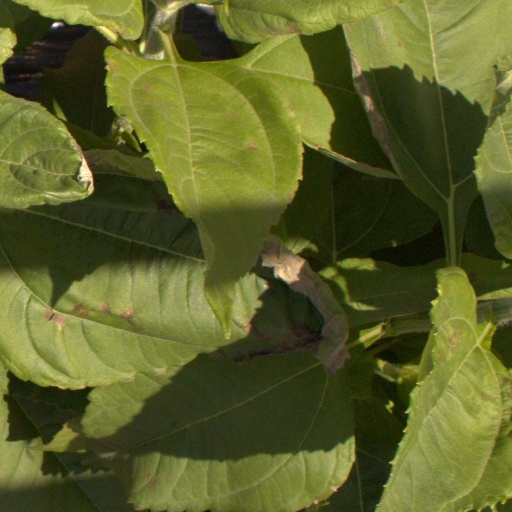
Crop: Jerusalem artichoke